State University of New York at Oneonta

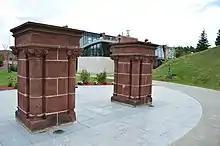
Pillars leftover from the Old Main Building, a special part of the "Pass through the pillars" tradition

In 1982, the college at Oneonta Foundation was formed with the mission of raising and administering gifts and grants to enhance the academic status of the college through endowment, scholarships and institutional programs. Alan B. Donovan served as college president from 1988 to 2008. Accomplishments during his tenure included advancements in technology, including Internet access; a more competitive admissions process, expanded multicultural programs and increased financial stability. The college's endowment grew from $1.9 million when Donovan joined SUNY Oneonta in 1988, to $30 million when he left.